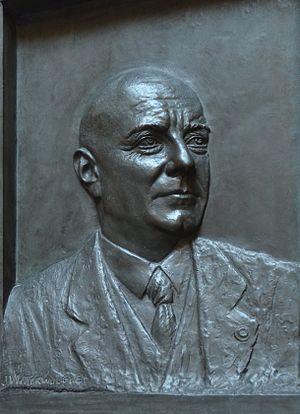
Charleroi (Belgique) - Jules Hiernaux - Atrium de la Bibliothèque de l'Université du Travail Paul Pastur. Œuvre de Joseph Witterwulghe (détail).
La franc-maçonnerie durant la Seconde Guerre mondiale est réprimée et interdite dans la majorité des pays européens. Elle fait l'objet d'une propagande anti-maçonnique dès l’avènement des premiers régimes totalitaires au début des années 1930. Elle subit des lois d’exception qui l'assimilent au complot juif et fait l'objet de persécutions au cours de la Seconde Guerre mondiale dans tous les pays européens qui subissent l'occupation nazie. À l'issue de la guerre, la franc-maçonnerie européenne quasiment anéantie met de nombreuses années à se reconstituer, à raviver le travail de ses loges maçonniques et à renouveler ses effectifs.
Jules Hiernaux, né le 27 juillet 1881 à Charleroi et mort assassiné dans la nuit du 28 au 29 juillet 1944 à Mont-sur-Marchienne, est un pédagogue et militant wallon d'opinion libérale.